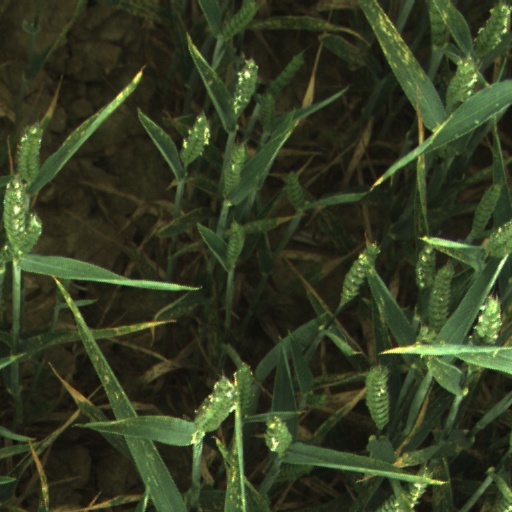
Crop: wheat